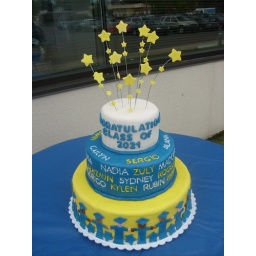
Yellow, chocolate and white cake covered in marshmallow fondant.